Rebellion (2009 film)

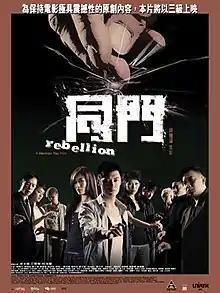

Rebellion is a 2009 Hong Kong action crime thriller film directed by Herman Yau and starring Shawn Yue, Elanne Kong and Chapman To.